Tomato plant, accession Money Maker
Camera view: vertical (180 deg); turntable rotation: 180 degrees
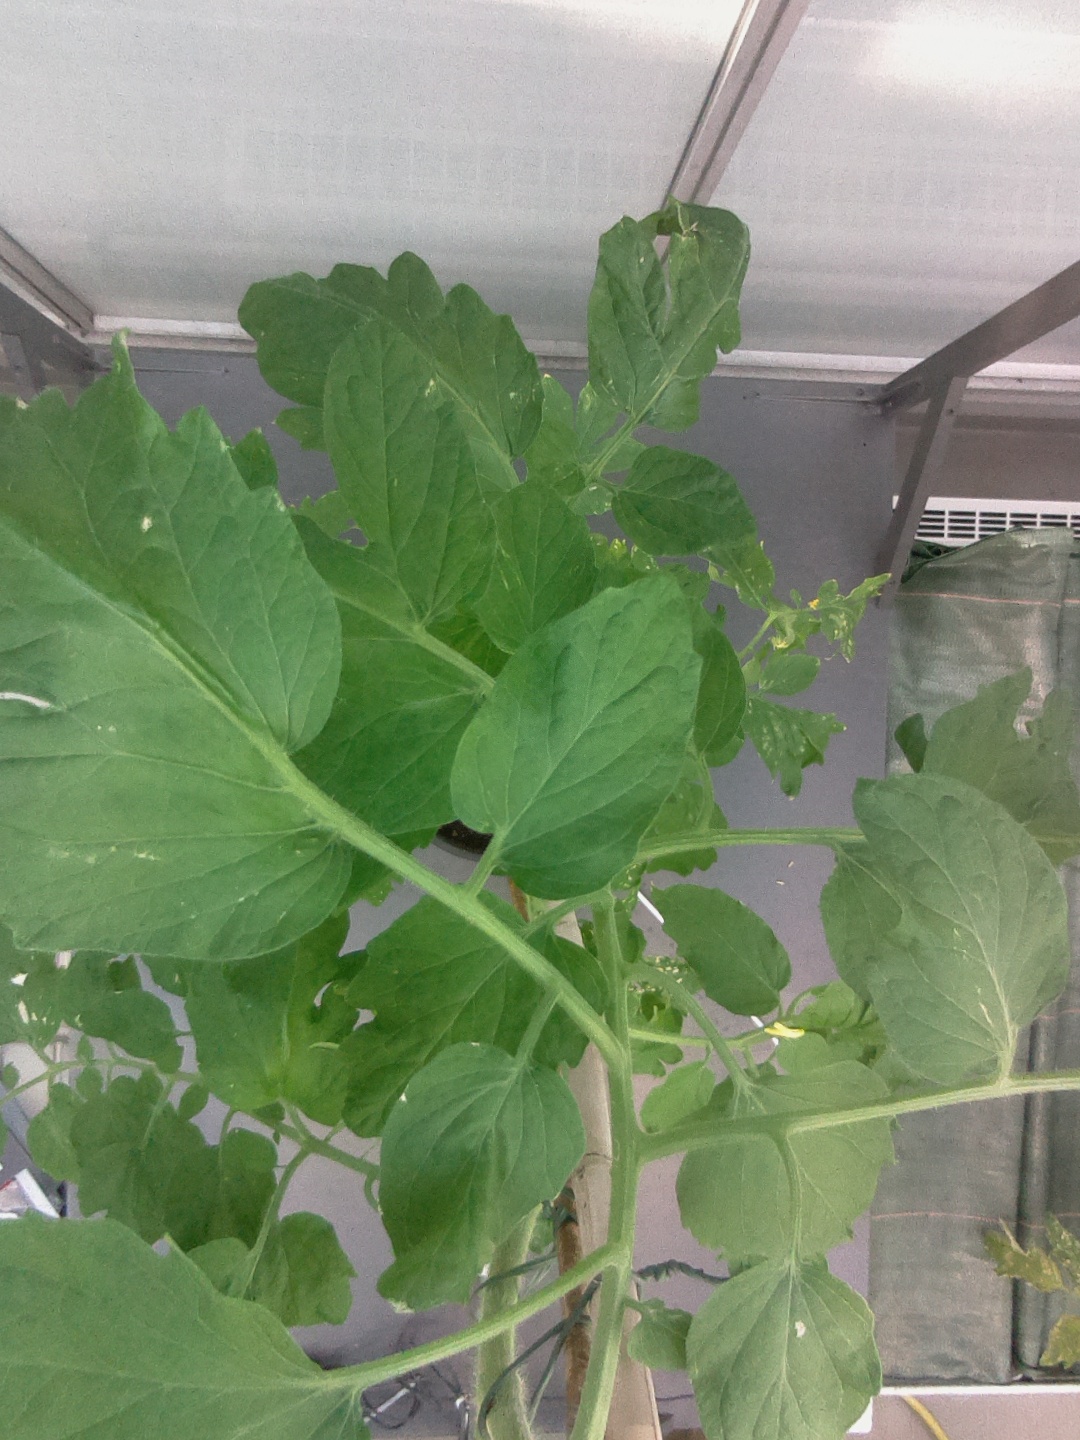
BBCH growth stage 72: 20%-30% of final fruit size